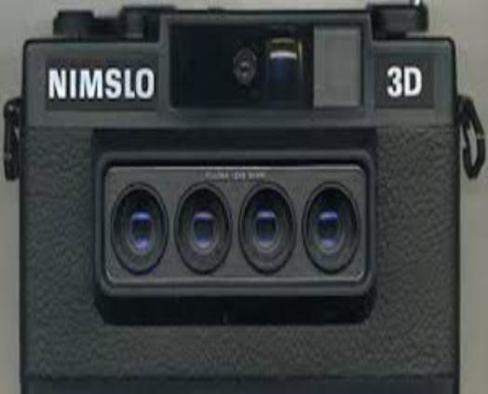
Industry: Electronic